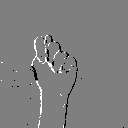
ASL letter: t